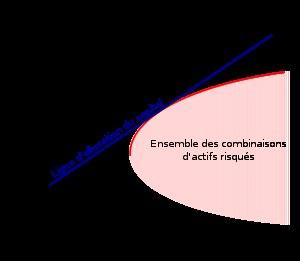
La finance d'entreprise ou gestion financière, est le champ de la finance relatif aux décisions financières des entreprises. Son objet essentiel est l’analyse et la « maximisation de la valeur de la firme pour ses actionnaires envisagée sur une longue période ». En termes plus précis, l'enjeu consiste à optimiser la valeur de la séquence des profits monétaires futurs sous la contrainte de la limitation des risques courus. Elle est, aux côtés de la finance publique et de la finance privée, l’un des trois grands domaines de la finance. Historiquement sa pratique est étroitement associée au recours au financement bancaire et de plus en plus à celui du financement de marché.